Almost an Angel

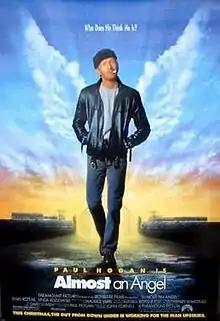
Theatrical release poster

Almost an Angel is a 1990 American fantasy comedy-drama film directed by John Cornell and starring Paul Hogan. The original music score was composed by Maurice Jarre.